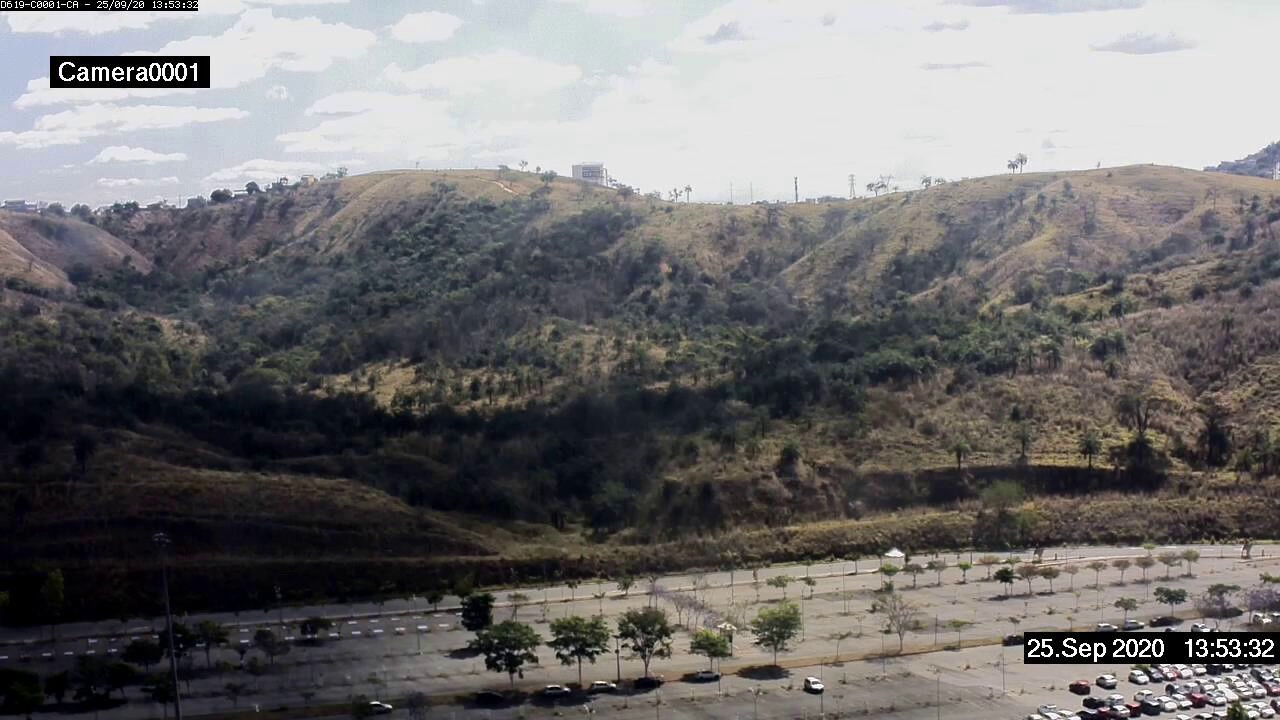
Fire: no
Smoke: no